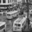
Label: streetcar